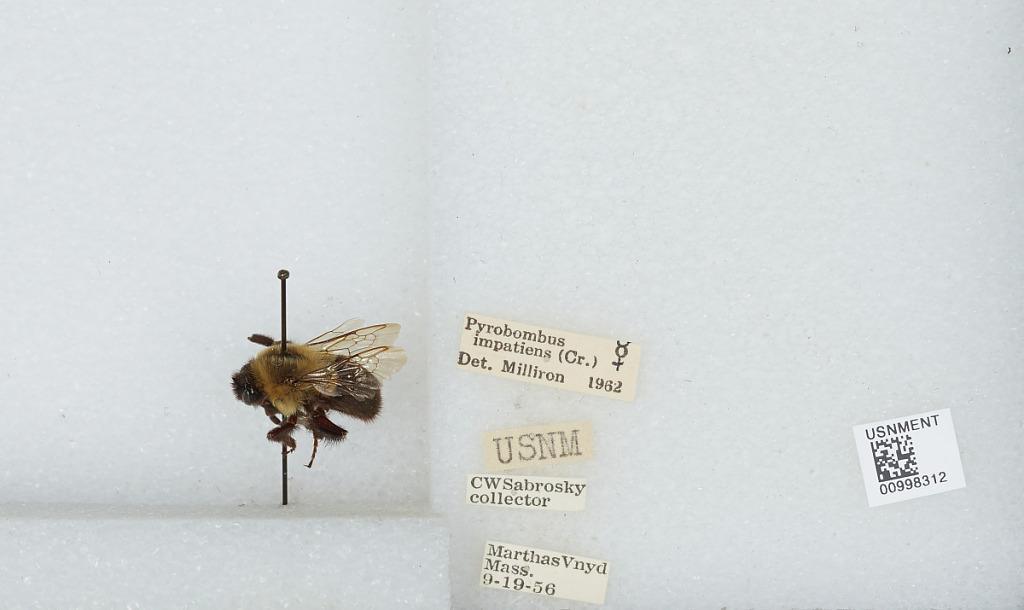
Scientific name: Bombus (Pyrobombus) impatiens Cresson
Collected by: C. Sabrosky
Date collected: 1956-9-19
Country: United States
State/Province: Massachusetts
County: Dukes
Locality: Martha's Vineyard
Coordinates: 41.4167, -70.6161
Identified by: Milliron